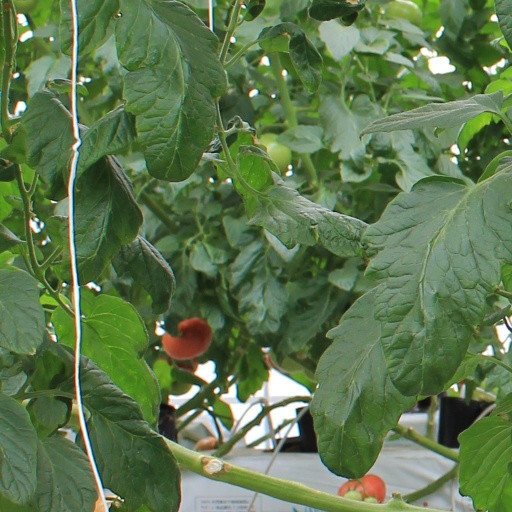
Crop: tomato